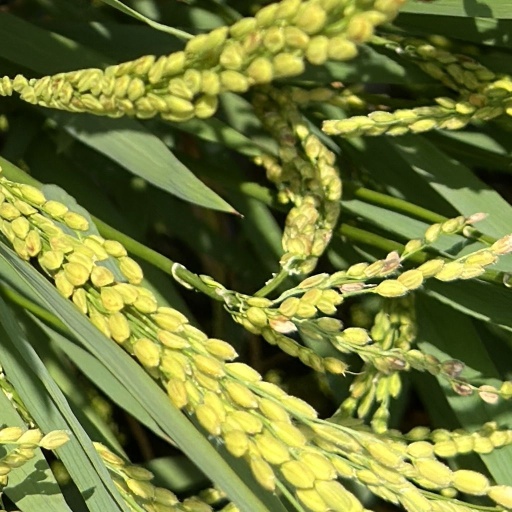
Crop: rice